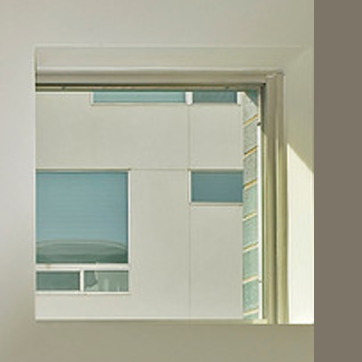
Material: glass